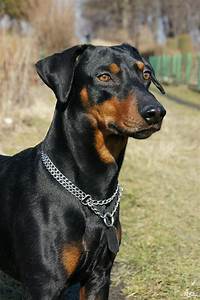
Label: dog